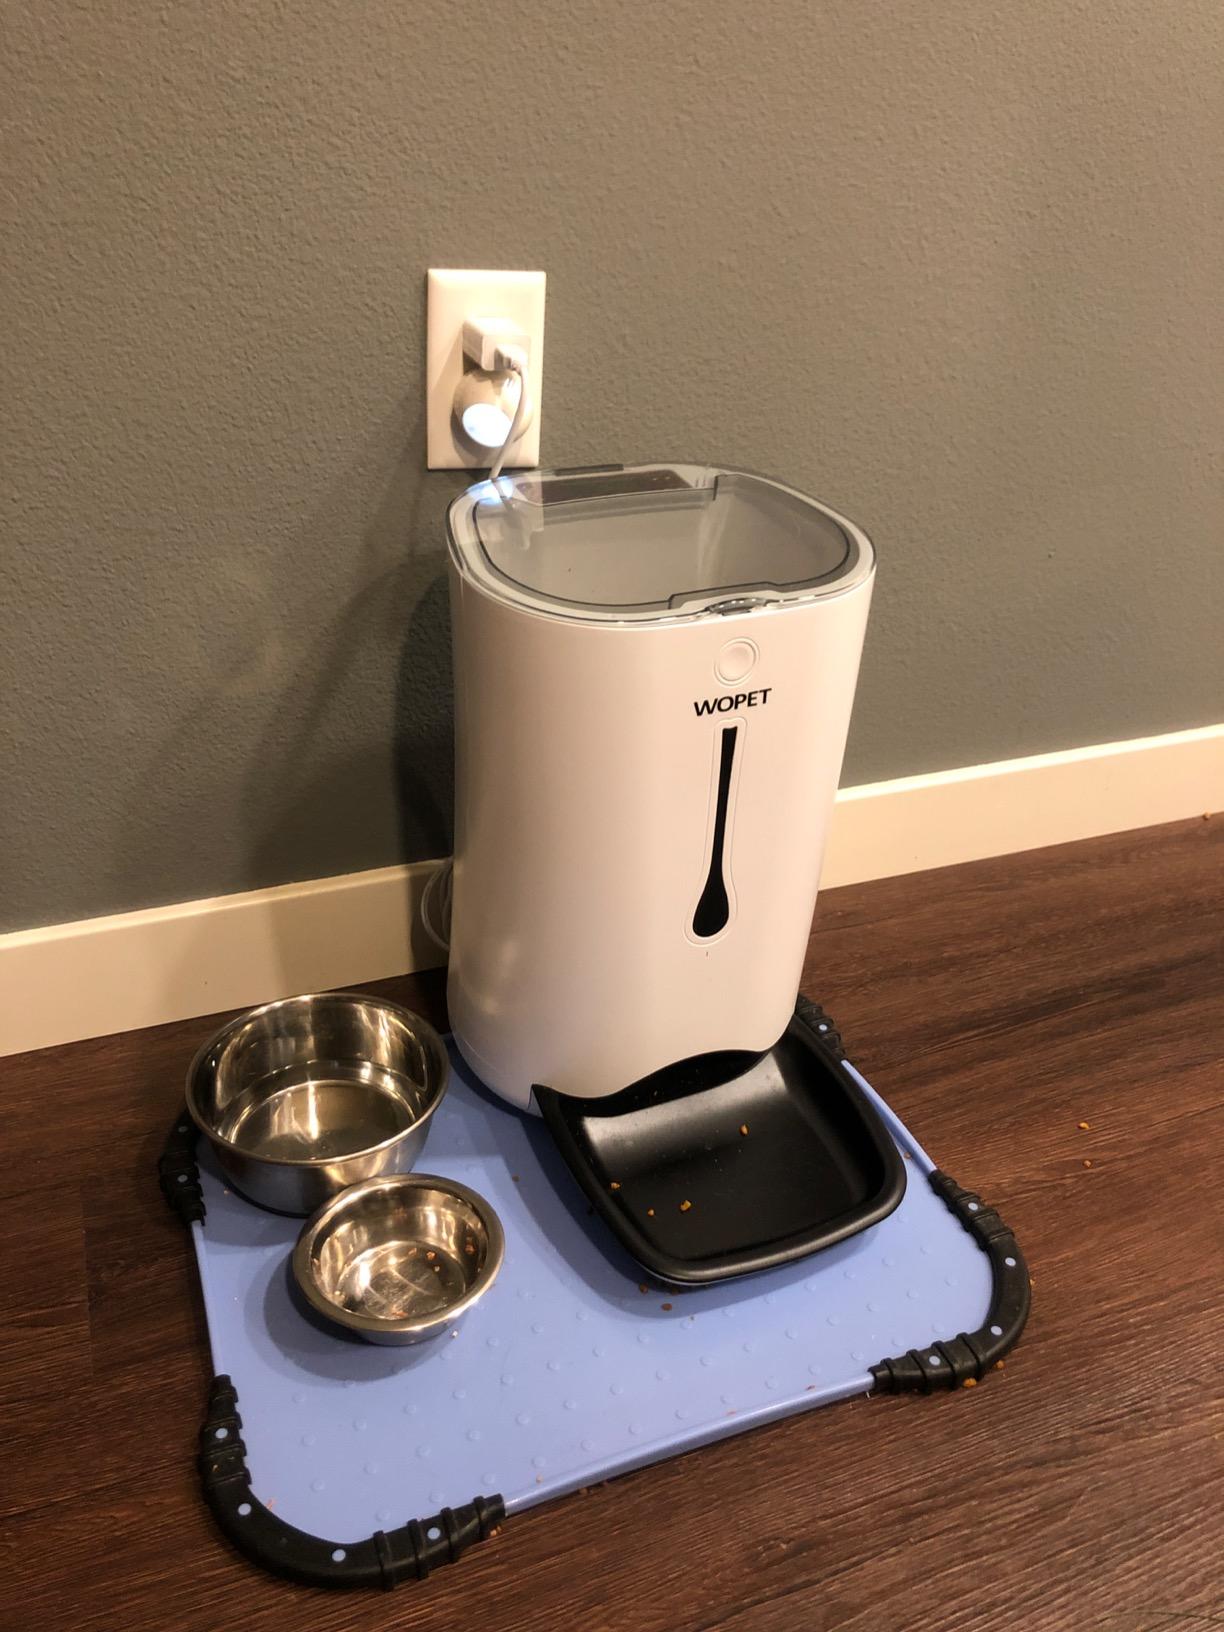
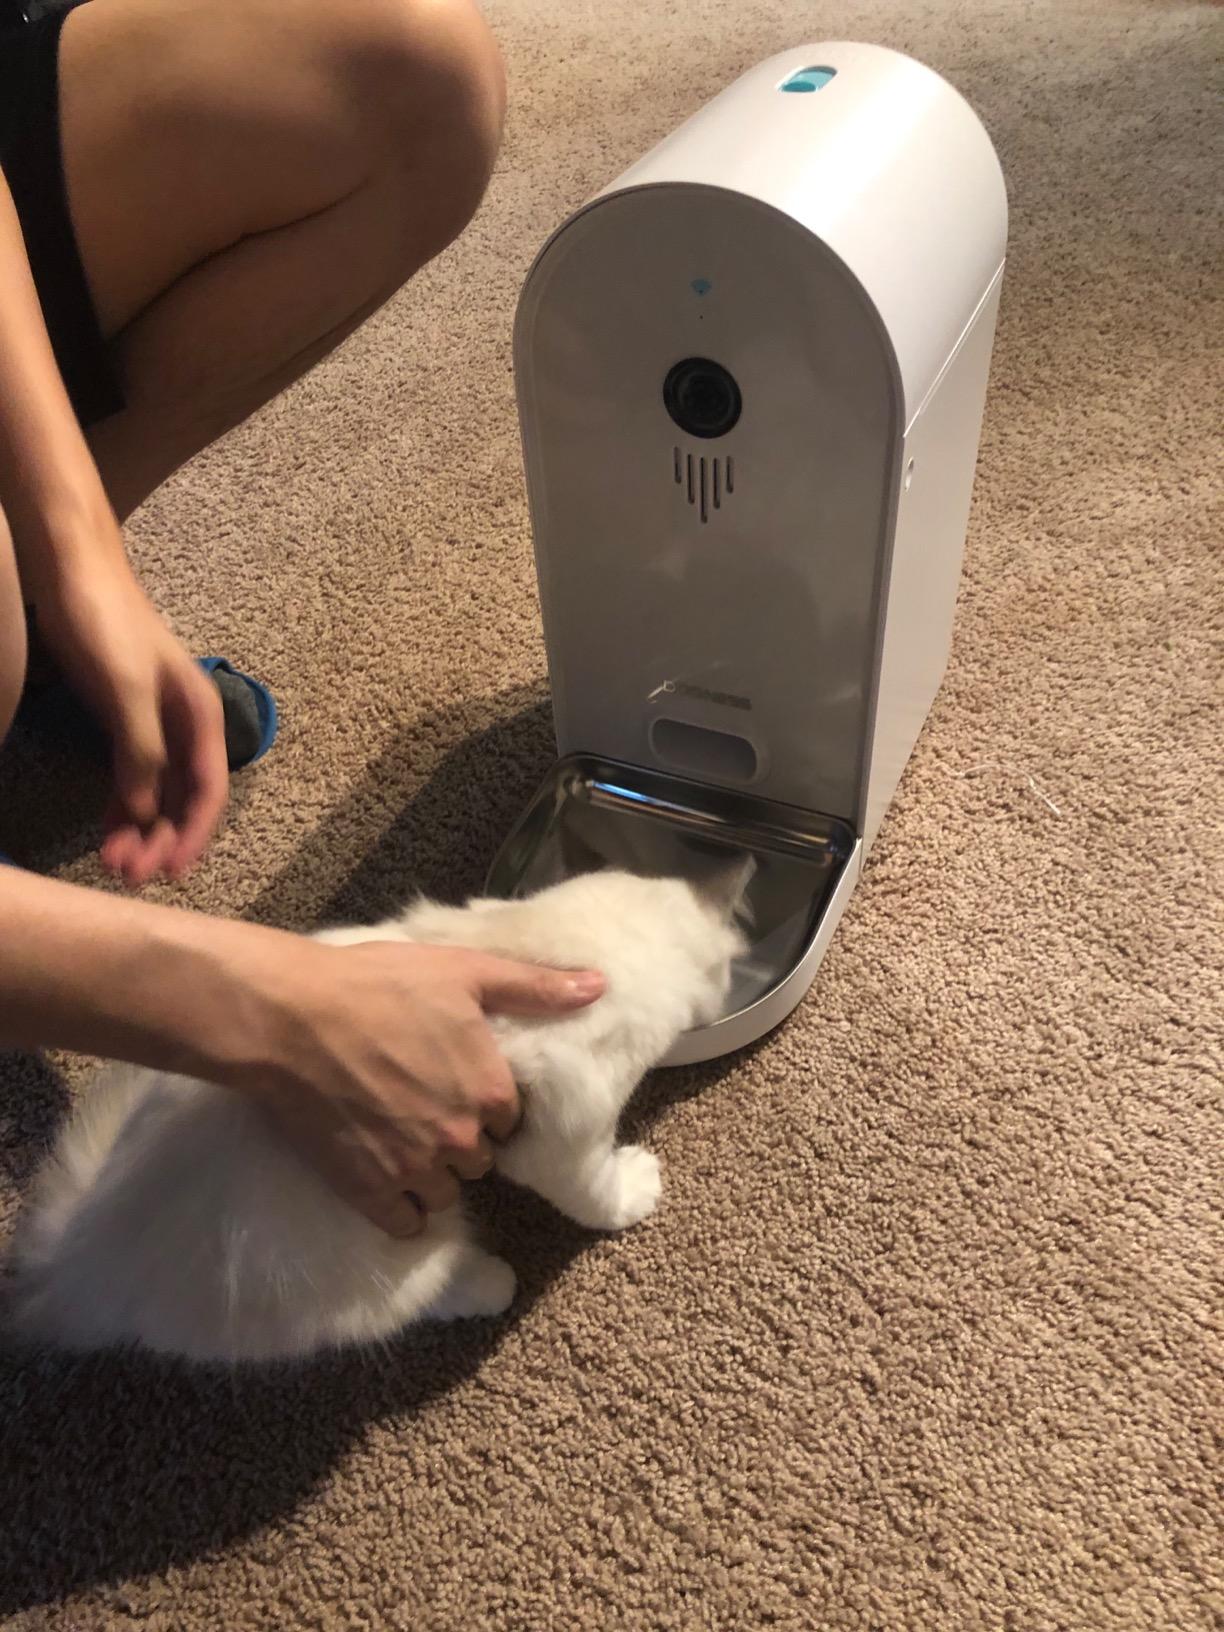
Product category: items_feeder
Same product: no